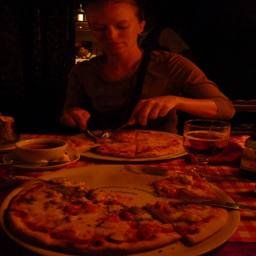
A woman sitting at a table cutting up pizza.
A woman cutting pizza on the plate next to half eaten pizza.
A woman sitting at a table cutting a piece of pizza.
A woman eating pizza with a knife and fork.
A table with pizza's and a woman eating one of them